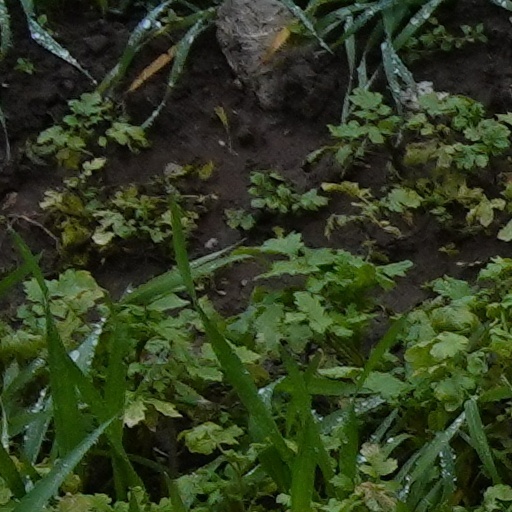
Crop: wheat